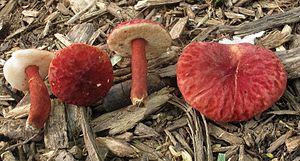
Le genre Gyroporus, autrefois classé dans la famille des Boletaceae est un groupe de champignons classé maintenant dans la famille des Gyroporaceae, basidiomycètes de l'ordre des Boletales. Bien que classés dans l'ordre des Boletales, ils sont plus proches des Boletaceae que des Boletinellaceae, des Sclerodermataceae selon de nouvelles recherches.